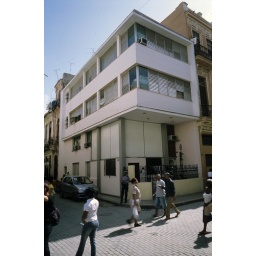
Not every house is falling down in Havana. Not every house has a guard standing watch outside it either.